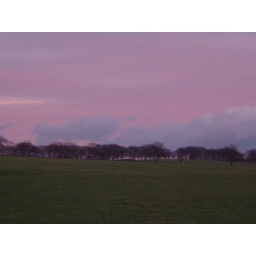
pink sky in the evening over Hyndshaw Carluke